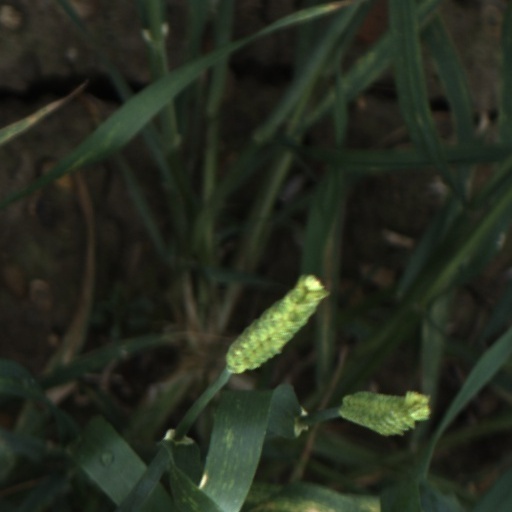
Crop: wheat